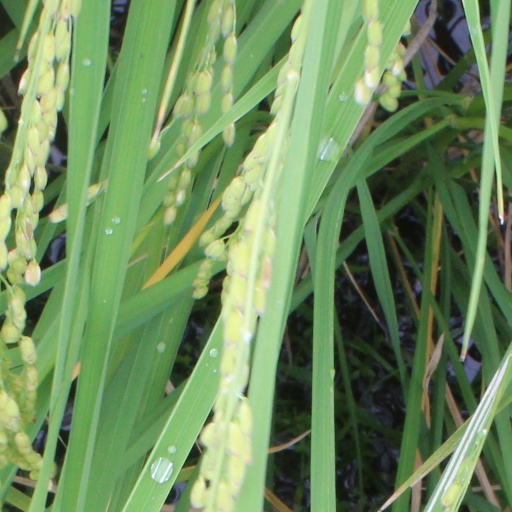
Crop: rice